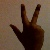
The image shows a hand gesture representing the number 3 in Indian Sign Language.